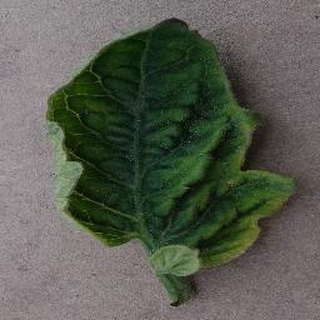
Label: tomato_yellow_leaf_curl_virus